George III and the Prince of Wales Reviewing Troops

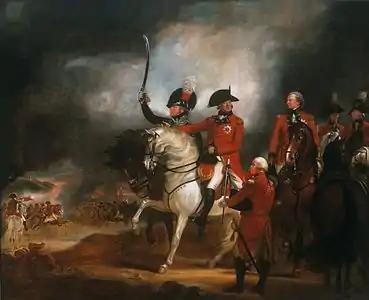
The National Army Museum version.

George III and the Prince of Wales Reviewing Troops was an oil on canvas painting by William Beechey, showing George III and his sons George, Prince of Wales and Frederick, Duke of York at an imagined review in Hyde Park. George rides Adonis (his favourite horse), whilst the Prince of Wales wears the uniform of the 10th Light Dragoons, of which he was colonel. Beside Frederick is David Dundas (Quartermaster General, who had commanded manoeuvres at Windsor and Weymouth before the king) and the painting also shows Philip Goldsworthy (one of the king's equerries and aides-de-camp) and William Fawcett, the 3rd Dragoon Guards' Colonel.